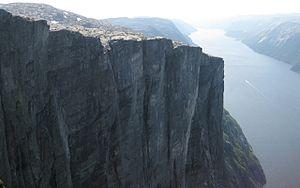
Kjerag ou Kiragg est une montagne de Norvège située dans la kommune de Forsand, dans le Ryfylke, dans le comté de Rogaland.